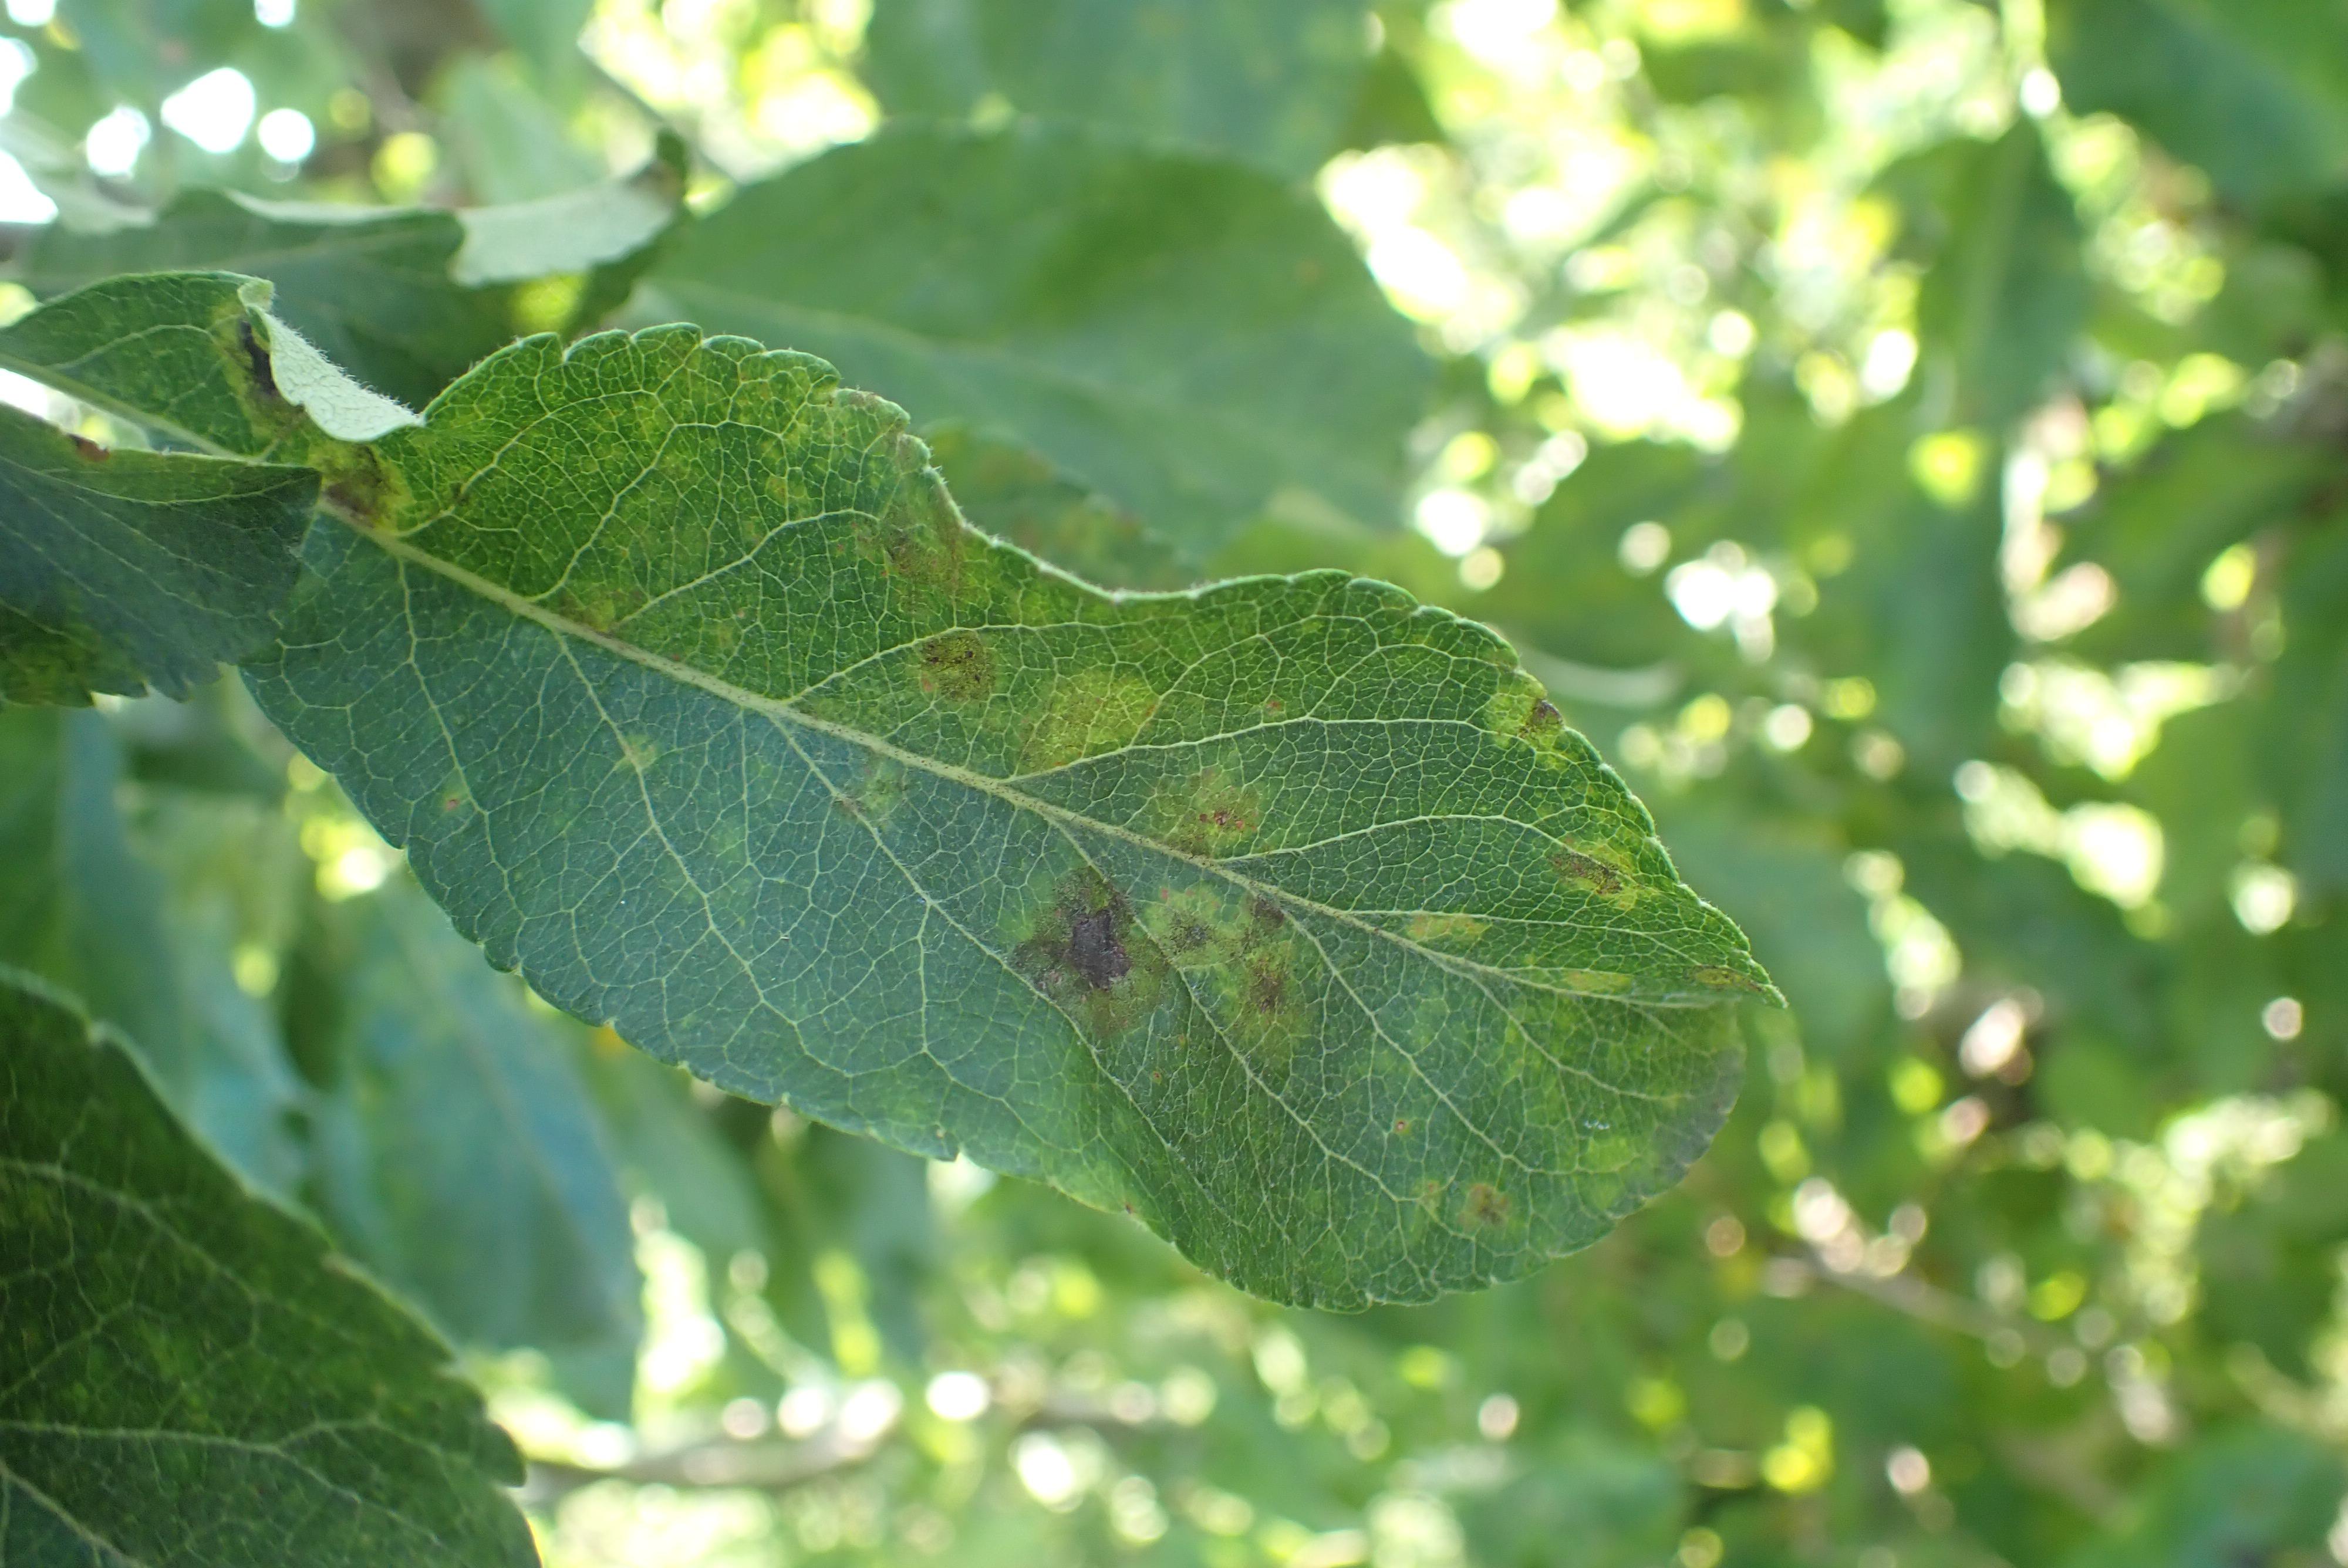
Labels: scab